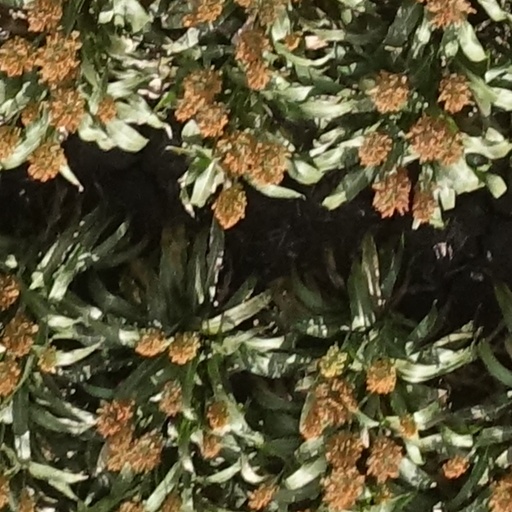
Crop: sorghum